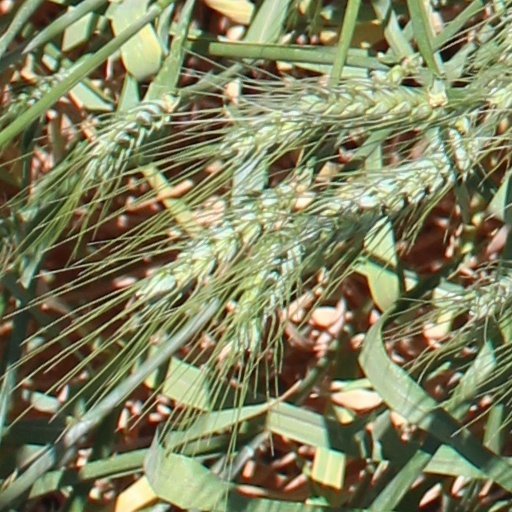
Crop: wheat